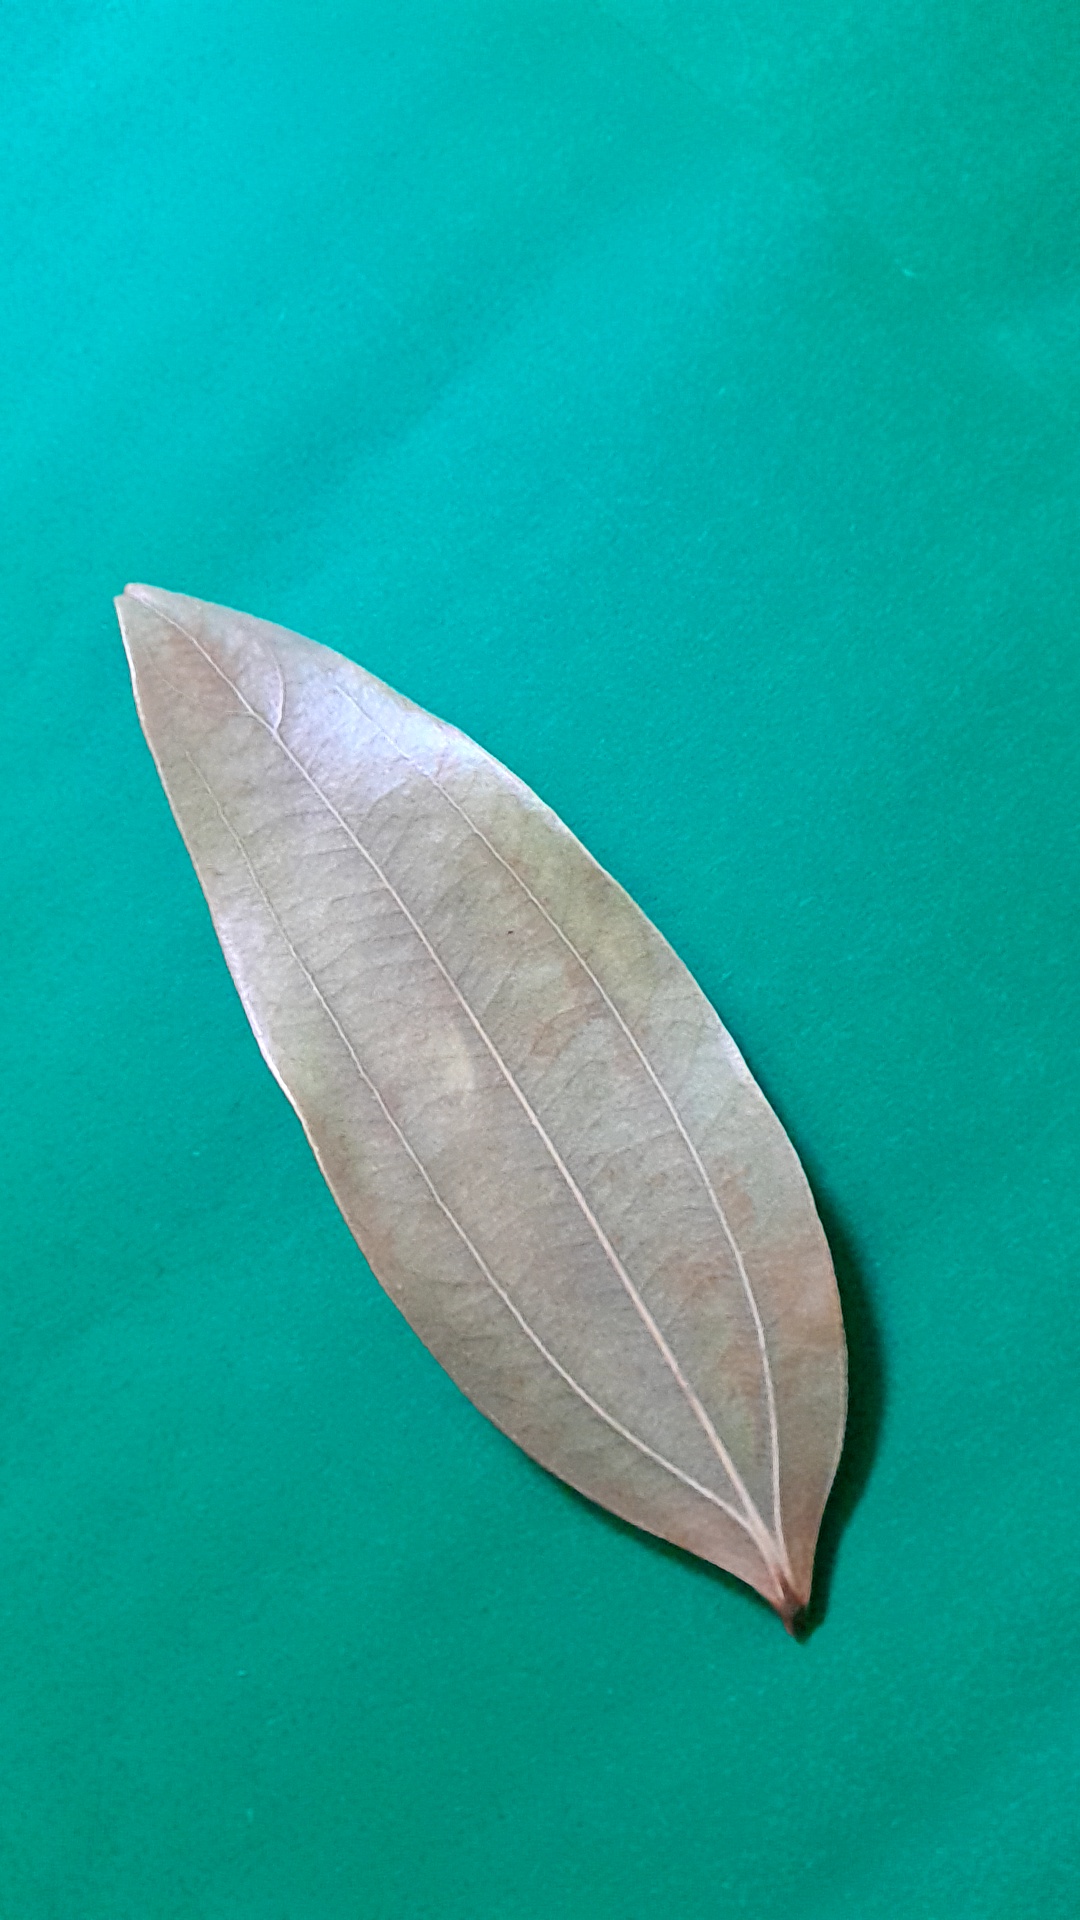
Label: Dry Leaf